A. R. Poduval

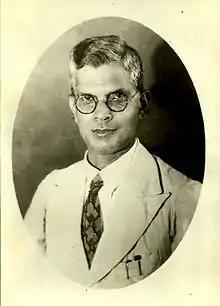

Ambadi Rama Poduval (1884–1940) was a surgeon and artist who was born in Thrissur, British India on 27 January 1884. He matriculated from the CMS High School, Thrissur in 1899 and did the FA Course in the Maharaja's College, Ernakulam and graduated from the Presidency College, Madras in 1903. He received a Bachelor of Medicine and Master of Surgery in 1912 from the Madras Medical College and then joined the Cochin Government Service. While in service he went to England to study medicine.